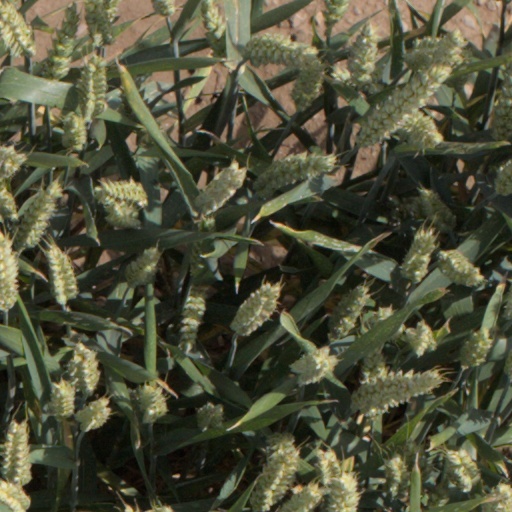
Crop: wheat